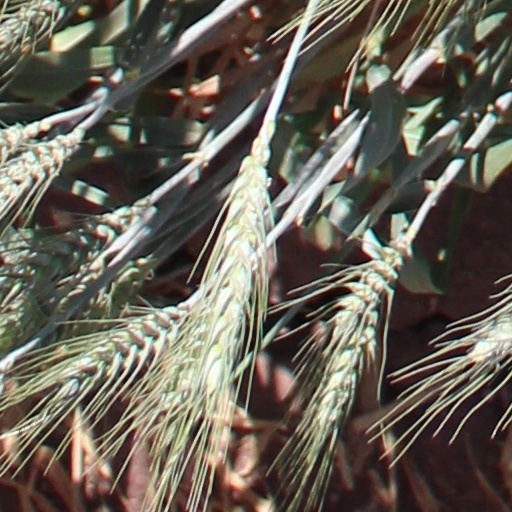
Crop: wheat